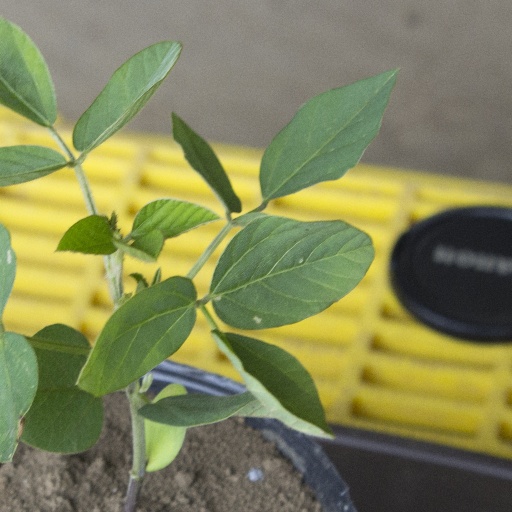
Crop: soybean